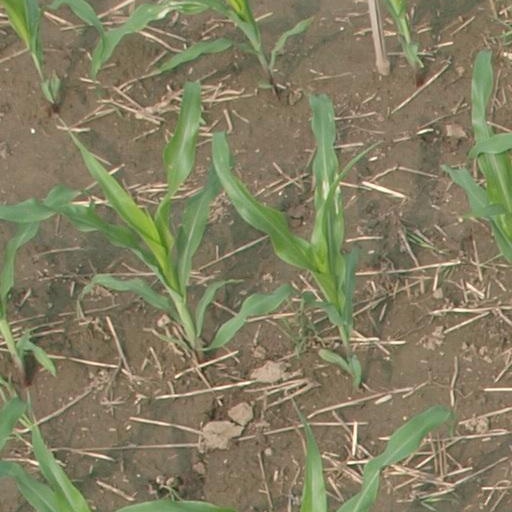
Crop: maize; corn